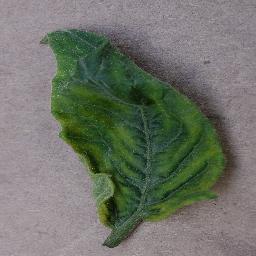
Label: Tomato___Tomato_Yellow_Leaf_Curl_Virus